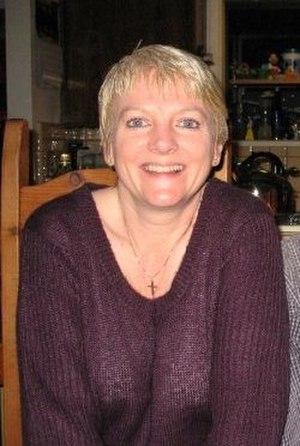
Alison Arngrim est une actrice américaine principalement connue pour son rôle de Nellie Oleson dans La Petite Maison dans la prairie lorsqu'elle était enfant, et pour ses spectacles humoristiques français Confessions d'une garce de la prairie et La malle aux trésors de Nellie Oleson.